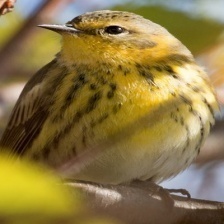
Species: CAPE MAY WARBLER
Scientific name: SETOPHAGA TIGRINA